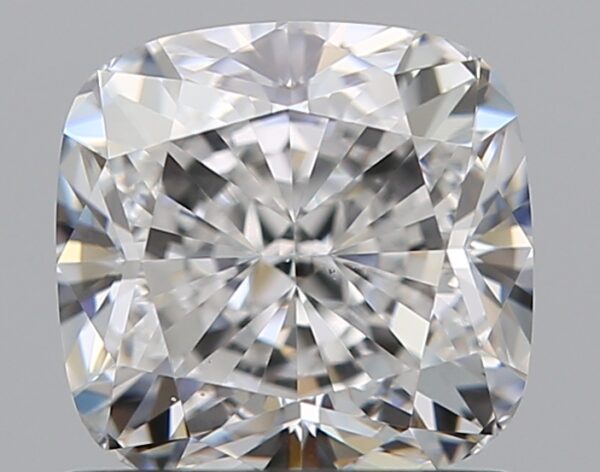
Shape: cushion
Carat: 1.06
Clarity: VS2
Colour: D
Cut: EX
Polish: EX
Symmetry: EX
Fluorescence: N
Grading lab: GIA
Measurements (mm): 5.69 x 5.59 x 3.86